Huntingfield, Suffolk

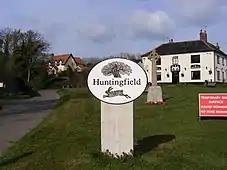

Huntingfield is a village near the B1117 road, in the East Suffolk district, in the county of Suffolk, England. The village is close to the source of the River Blyth and the parish is 12 miles from the seaside town of Southwold. Nearby settlements include the town of Halesworth and the villages of Walpole, Heveningham, Cookley and Laxfield.